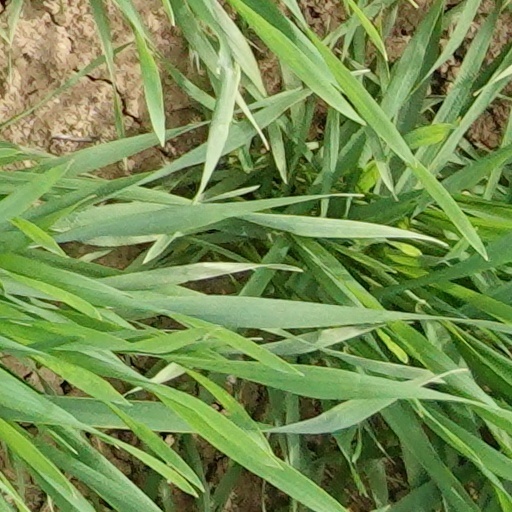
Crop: wheat